Caproni Ca.135

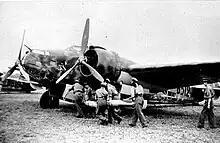
A Hungarian Air Force Ca.135 being loaded with bombs, 1942.

The Ca.135 on the Eastern Front had frequent malfunctions and its insufficient combat load-carrying capability set high demands on the mechanics maintaining it. A 50% operational readiness of the Capronis was to be seen as a great achievement.